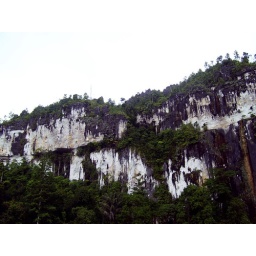
this is a rock by the river of Mahakam East Kalimantan, near the village of Long Bagun